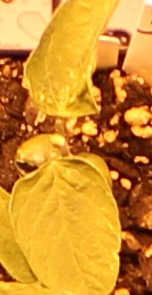
Label: Soybean